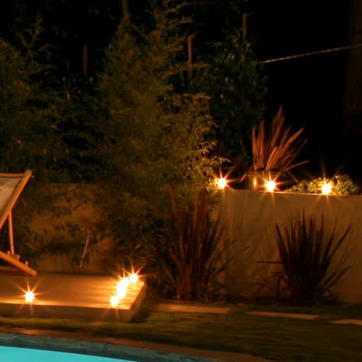
Material: foliage